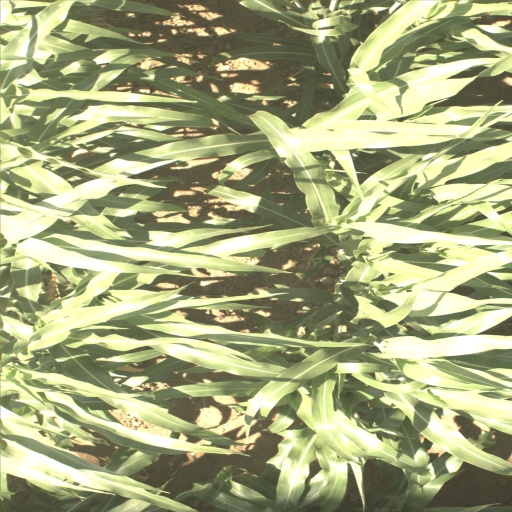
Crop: sorghum